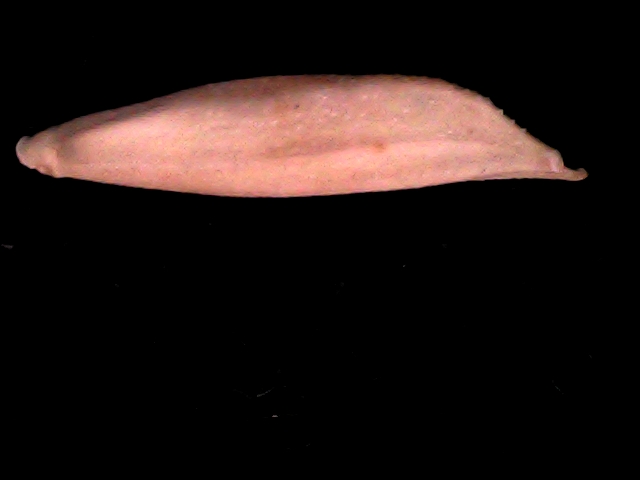
Rice variety: BD70